Harald Hardrada

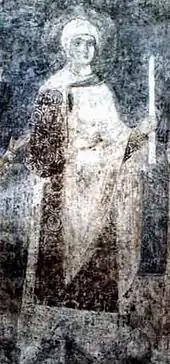
Harald's wife Elisiv of Kiev, daughter of Yaroslav the Wise

Harald became extremely rich during his time in the east, and secured the wealth collected in Constantinople by shipments to Kievan Rus' for safekeeping (with Yaroslav the Wise acting as safekeeper for his fortune). The sagas note that aside from the significant spoils of battle he had retained, he had participated three times in "polutasvarf" (loosely translated as "palace-plunder"), a term which implies either the pillaging of the palace exchequer on the death of the emperor, or perhaps the disbursement of funds to the Varangians by the new emperor in order to ensure their loyalty. It is likely that the money Harald made while serving in Constantinople allowed him to fund his claim for the crown of Norway. If he participated in "polutasvarf" three times, these occasions must have been the deaths of Romanos III, Michael IV, and Michael V, in which Harald would have opportunities, beyond his legitimate revenues, to carry off immense wealth.